Pakistan

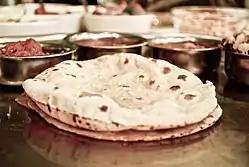

Even post-1947 partition, the Muslims from India kept migrating to Pakistan, especially Karachi and Sindh province. Wars in neighboring Afghanistan in the 1980s and 1990s pushed millions of Afghan refugees into Pakistan, mainly in Khyber-Pakhtunkhwa and tribal areas, with some in Karachi and Quetta. Pakistan hosts one of the world's largest refugee populations. Additionally, around 2 million Bangladeshis and half a million undocumented individuals, purportedly from Myanmar, reside in Pakistan. In October 2023, Pakistan ordered the deportation of thousands undocumented refugees, citing security concerns.